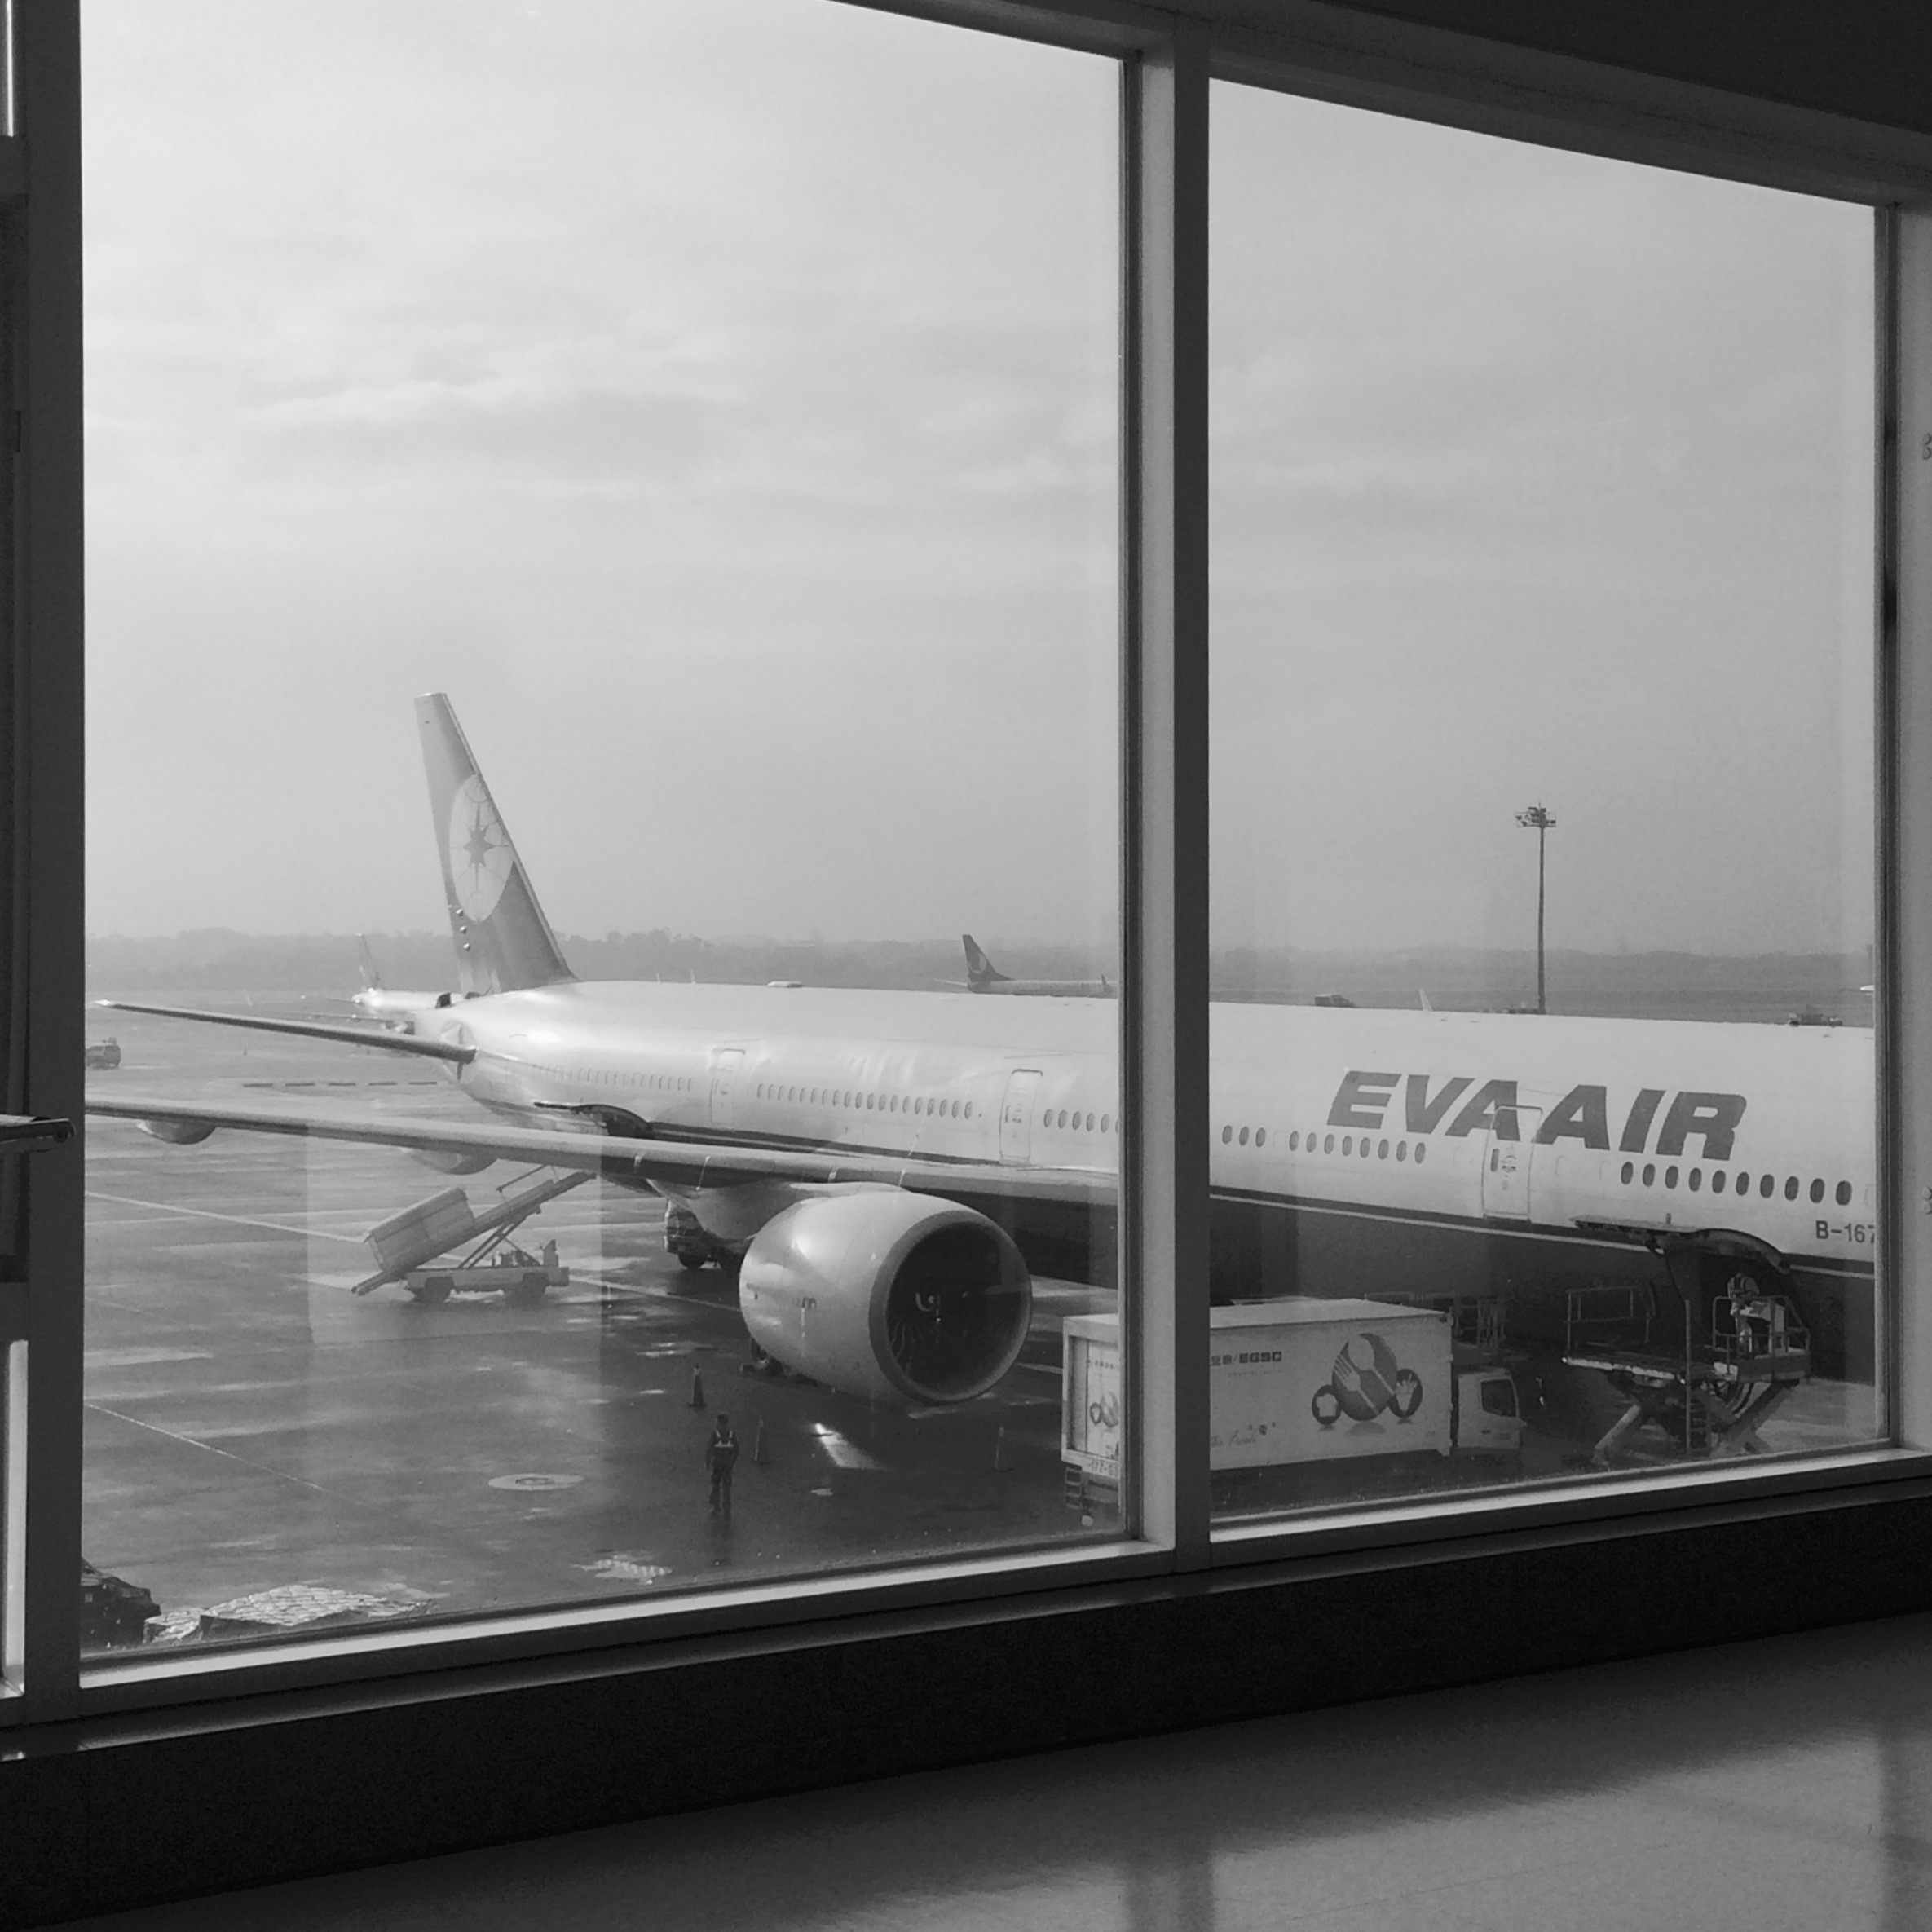
black and white, white, flying, vacation, travel, airplane, plane, aircraft, transportation, vehicle, aviation, flight, monochrome, international, departure, design, aeroplane, boarding, shape, monochrome photography, atmosphere of earth